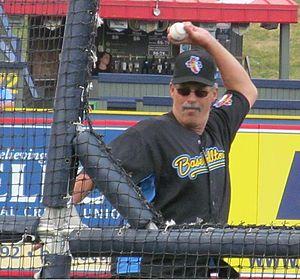
Ross Albert Grimsley, Jr. est un ancien lanceur gaucher de baseball.